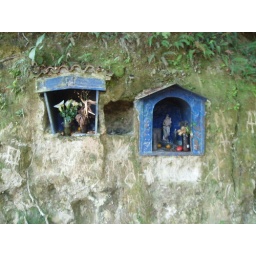
In the cloud forest near Tasajera